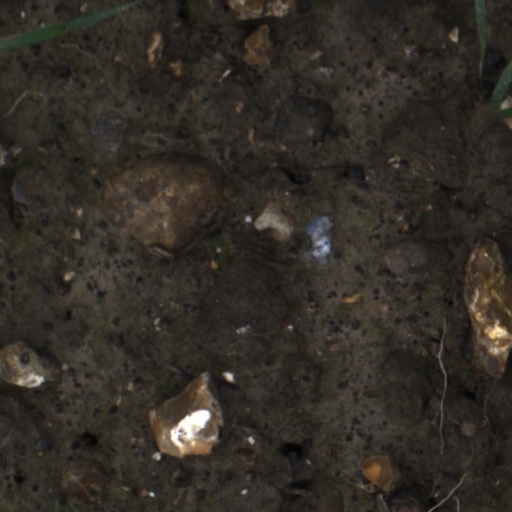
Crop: wheat